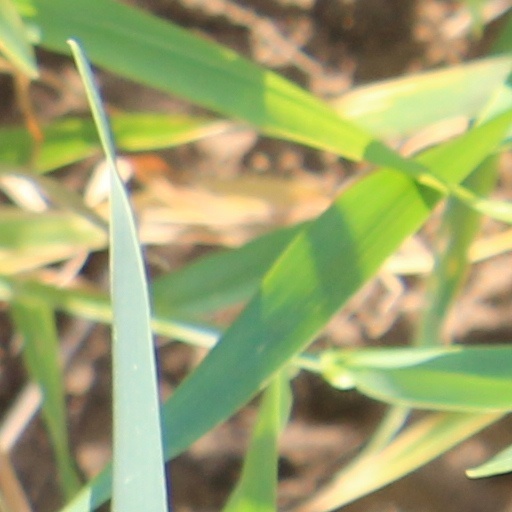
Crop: wheat